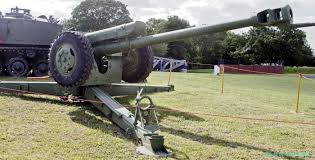
Label: D-30